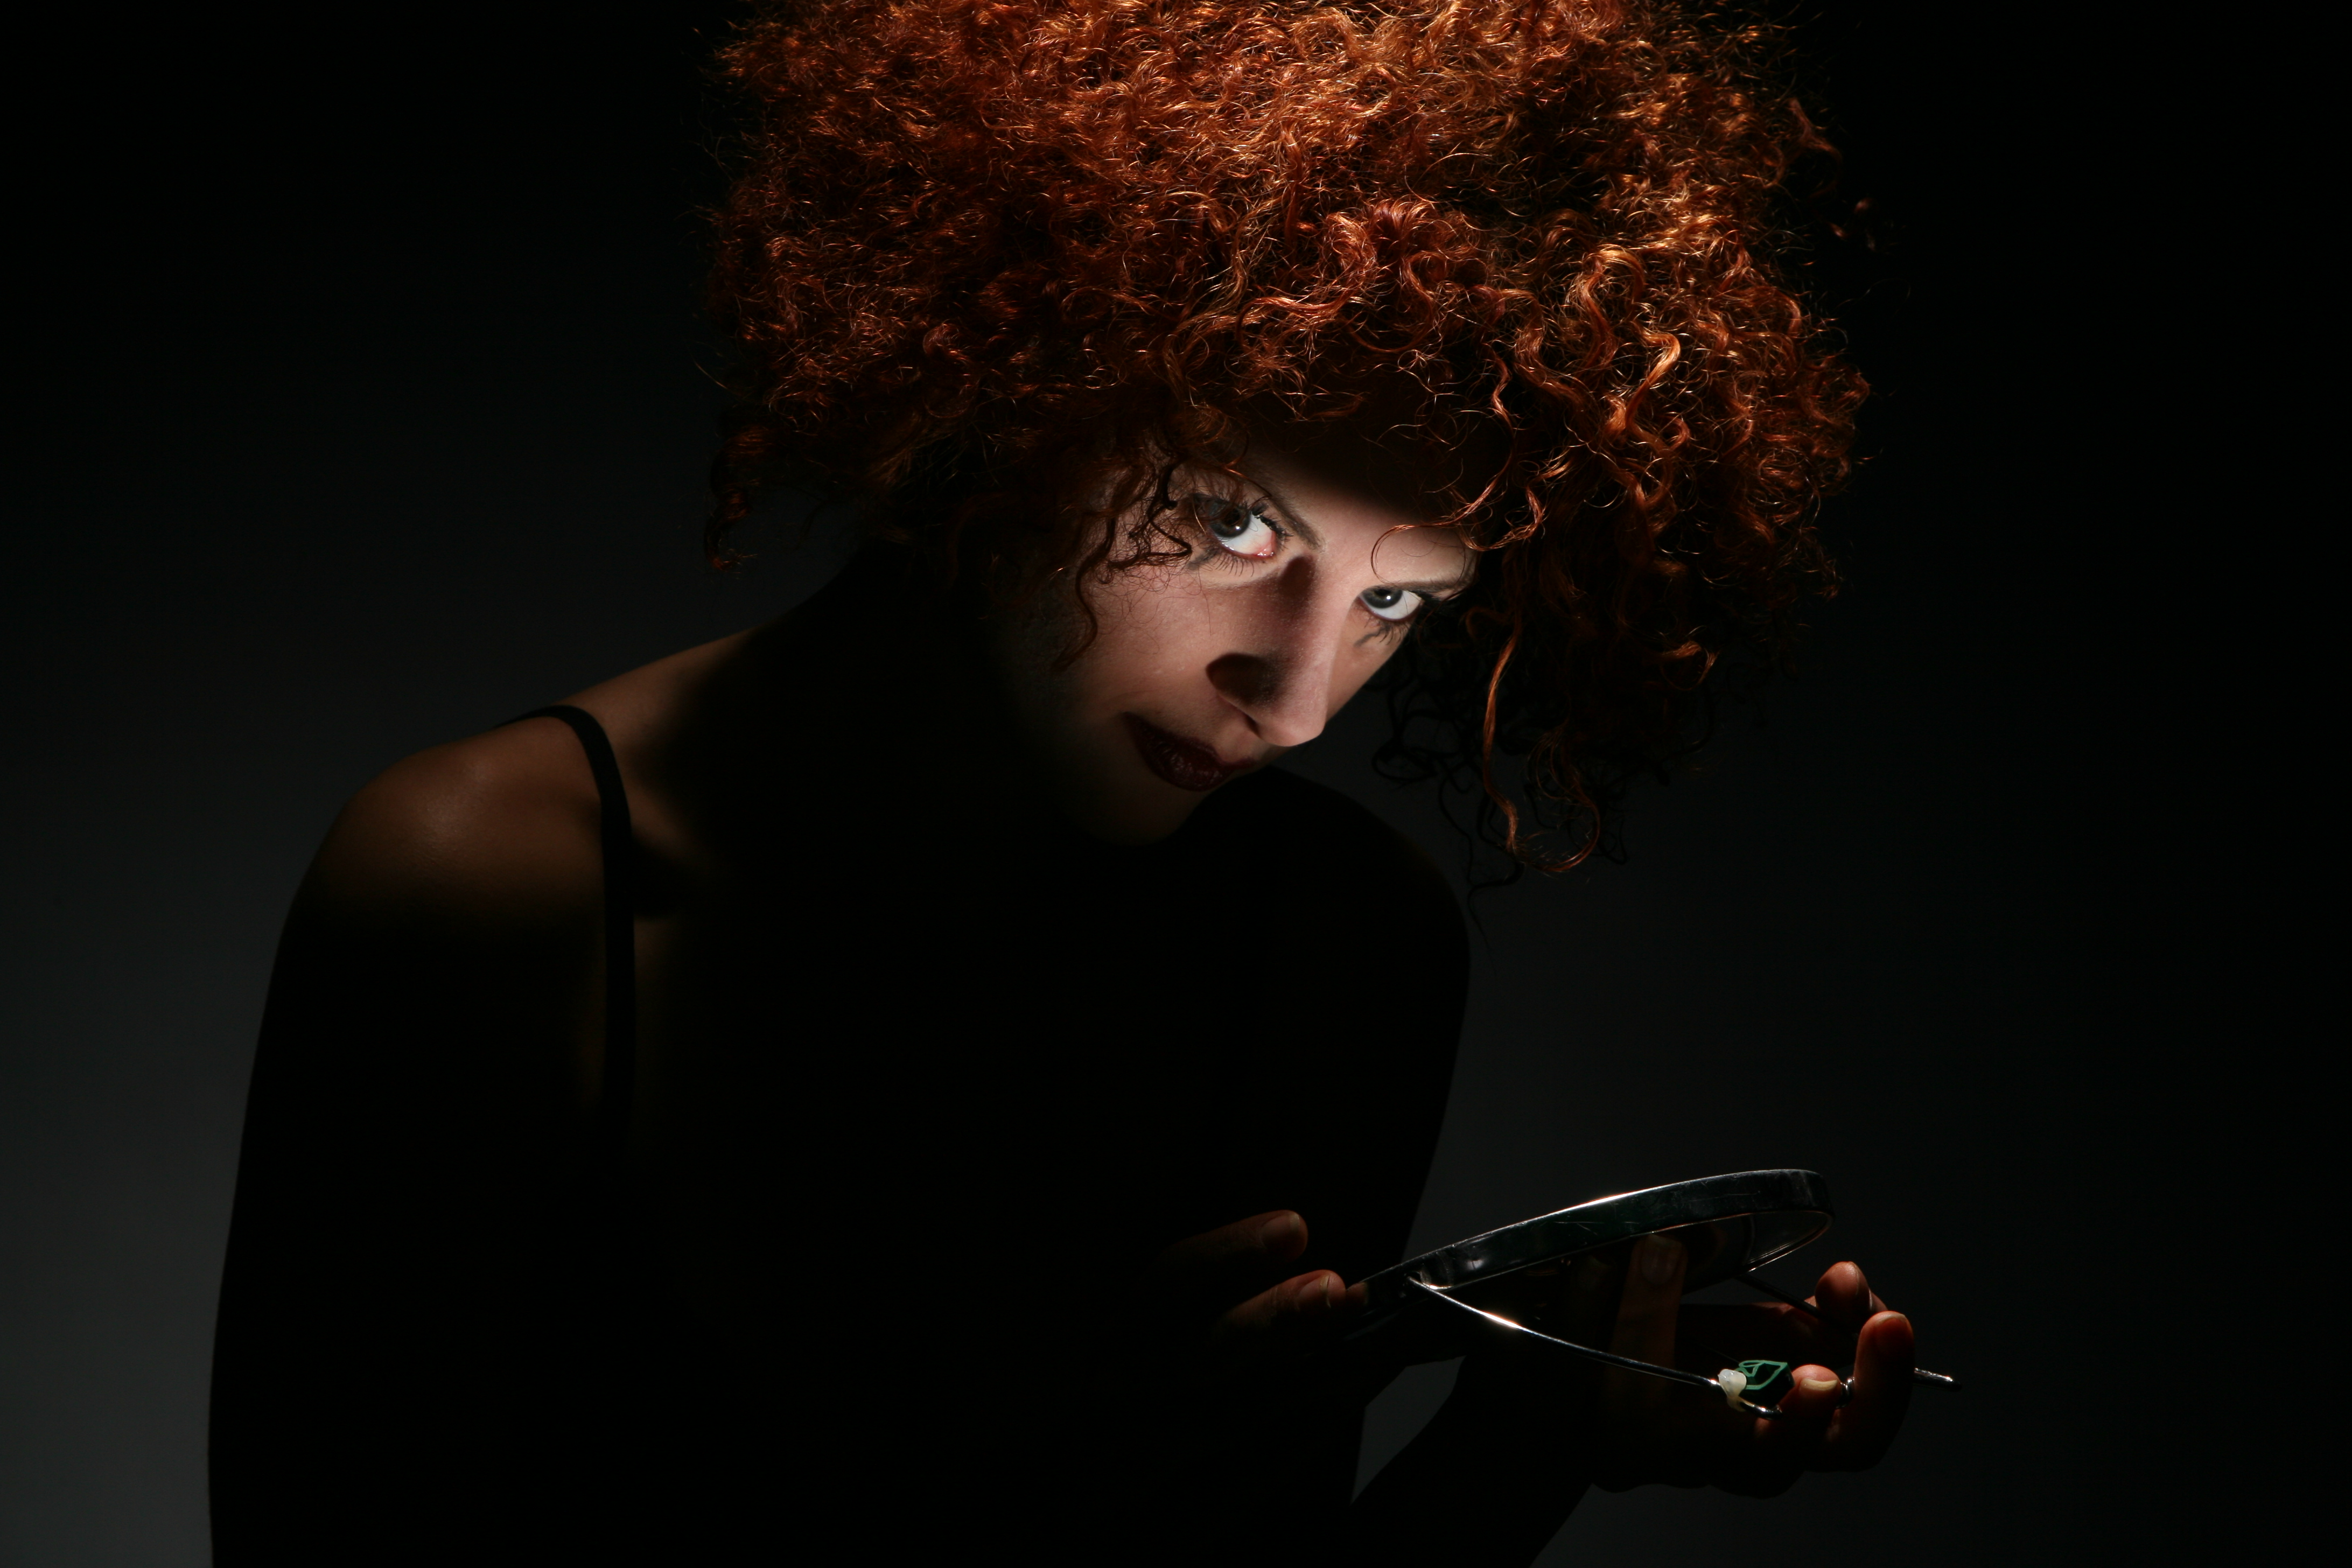
music, light, woman, hair, concert, portrait, red, color, darkness, fashion, musician, black, hairstyle, stage, singing, crazy, guitarist, curly, reddish, psycho, psychopath